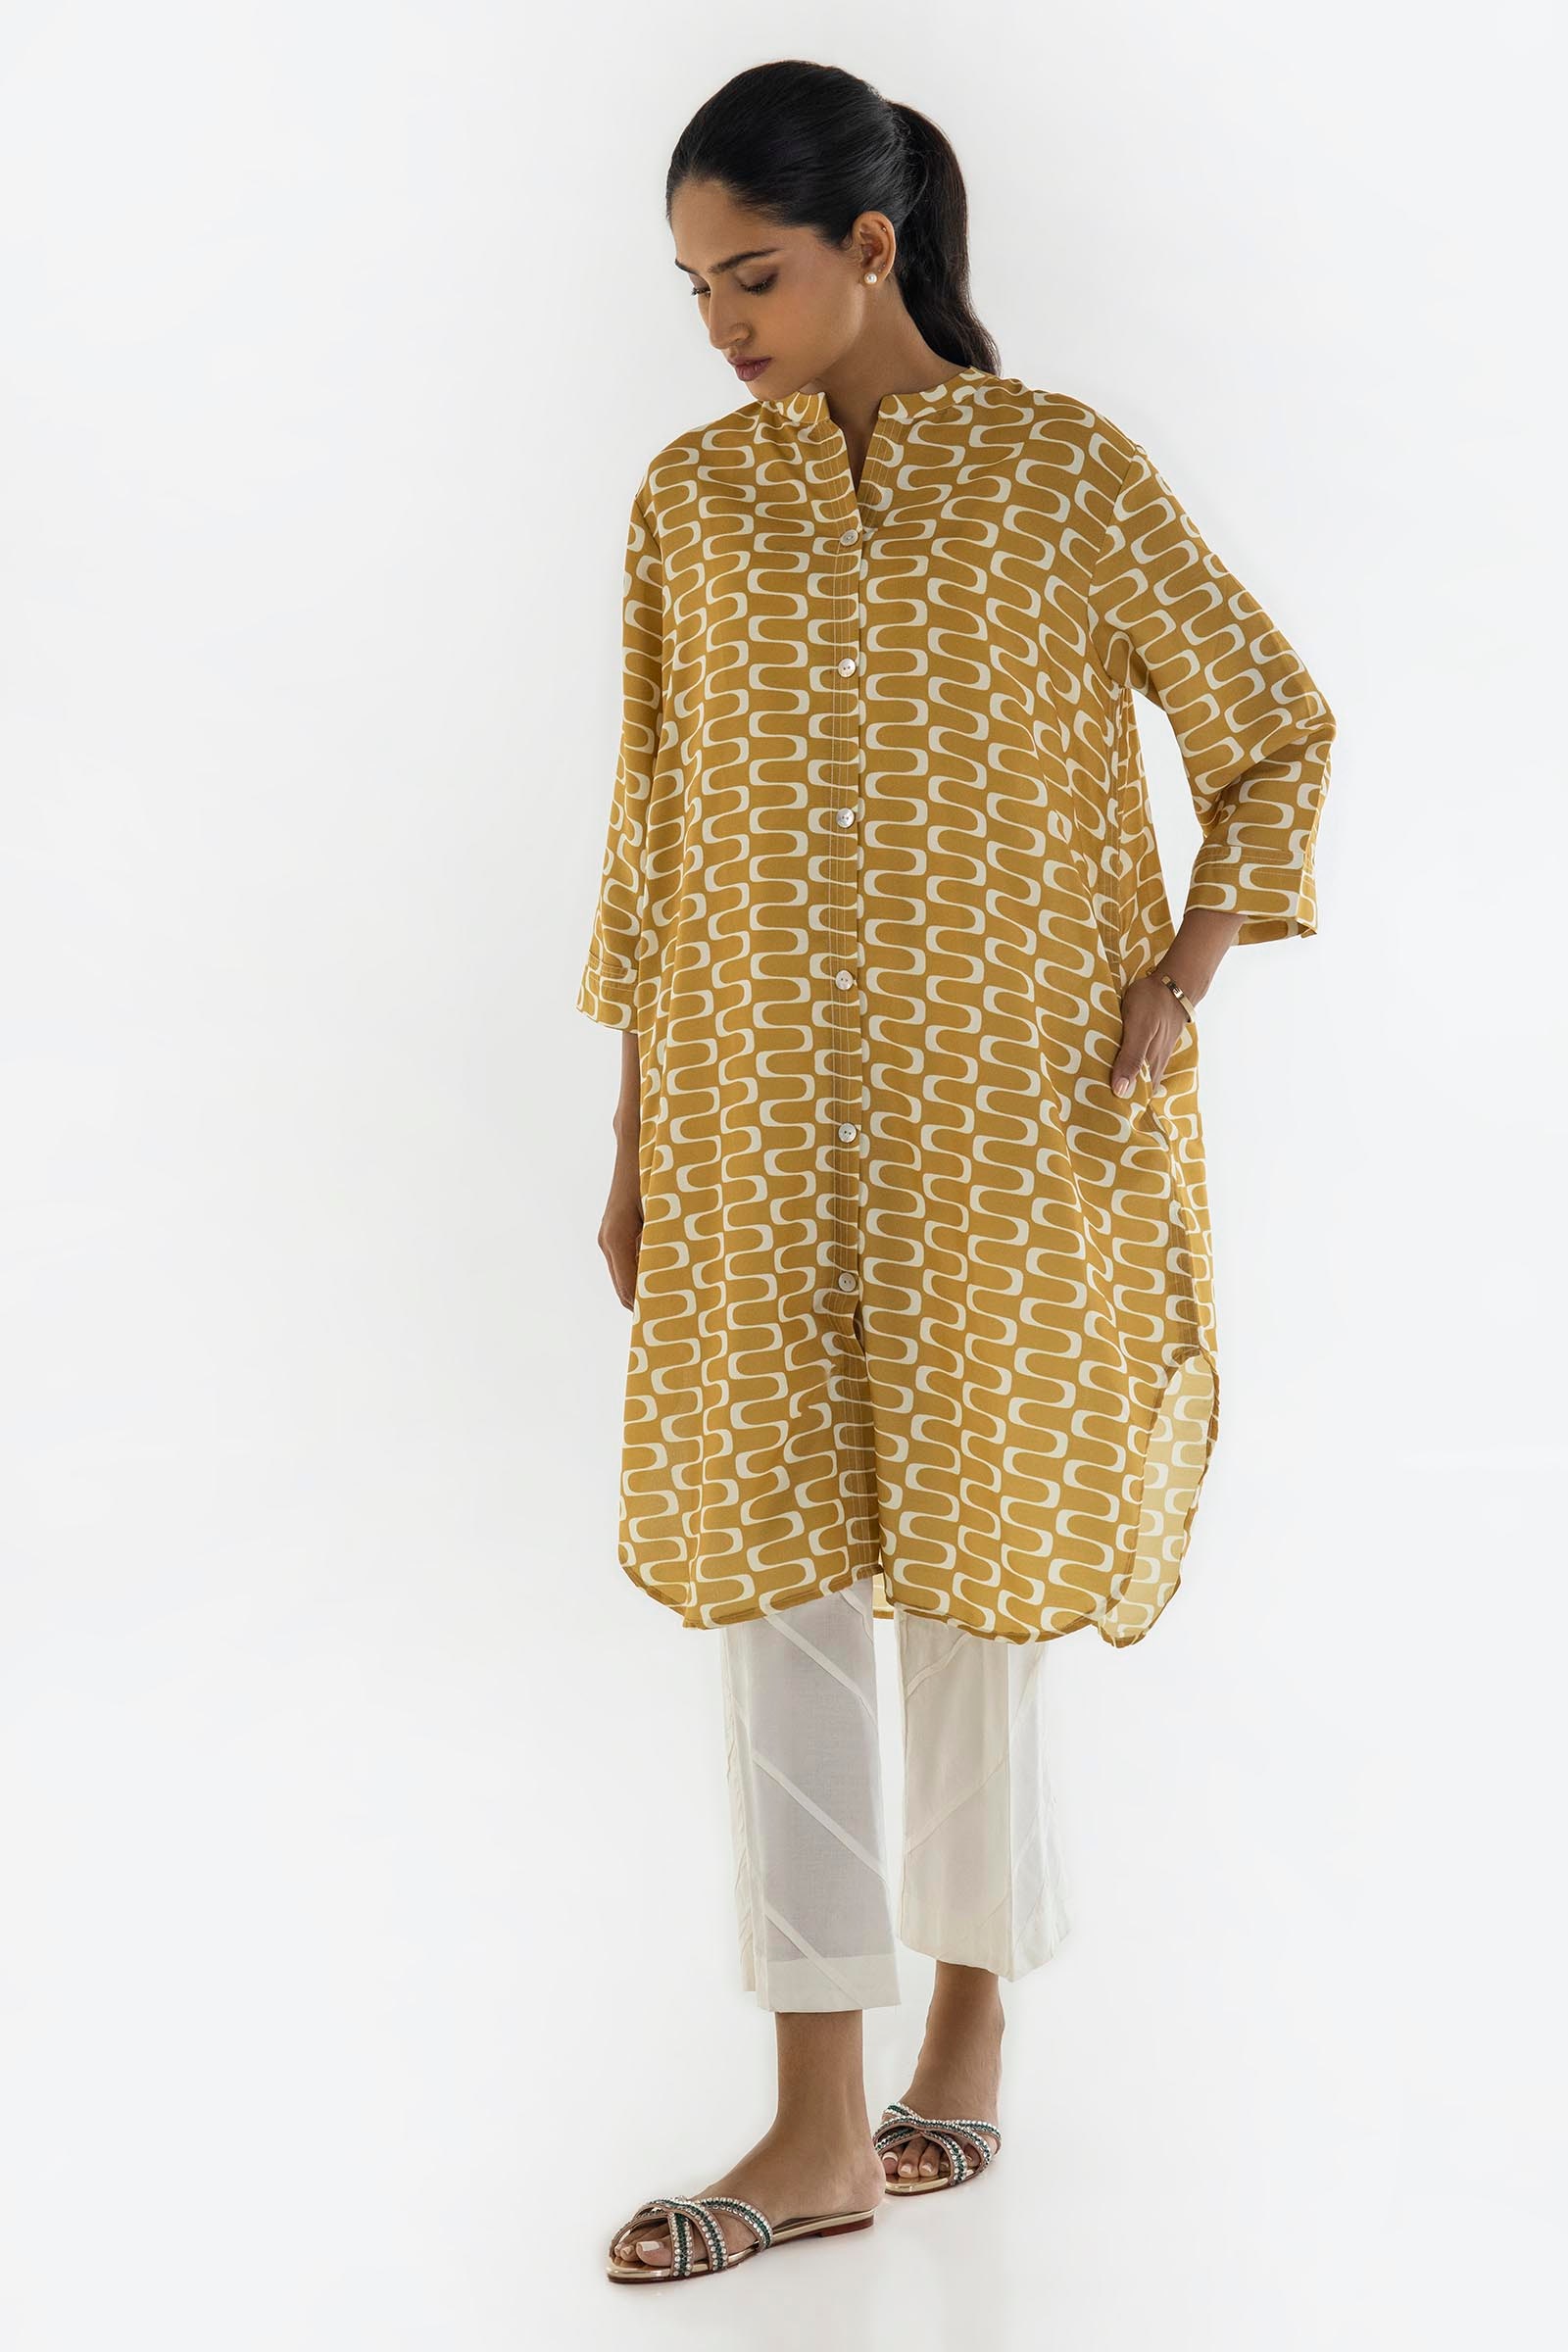
yellow multi kurta top